England in the Middle Ages

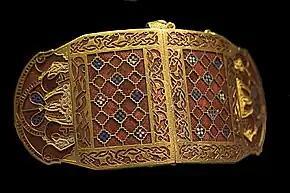
Anglo-Saxon shoulder clasp, with geometric designs and zoomorphic boars on the ends

Many of the fortifications built by the Romans in England survived into the Middle Ages, including the walls surrounding their military forts and cities. These defences were often reused during the unstable post-Roman period. The Anglo-Saxon kings undertook significant planned urban expansion in the 8th and 9th centuries, creating "burhs", often protected with earth and wood ramparts. "Burh" walls sometimes utilised older Roman fortifications, both for practical reasons and to bolster their owners' reputations through the symbolism of former Roman power.